The Night Brings Charlie

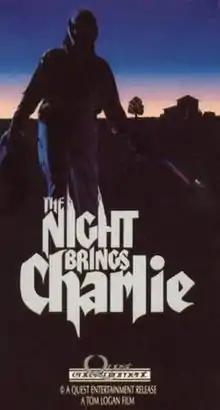
VHS released by Quest Entertainment

The Night Brings Charlie is a 1990 American slasher film directed by Tom Logan, and written by Bruce Carson. A sequel, to be written and directed by Bruce Carson, was announced in 2017.